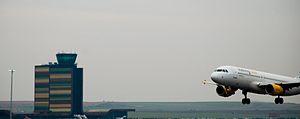
L'aéroport de Lleida-Alguaire est un aéroport espagnol situé à Alguaire, en Catalogne. Il dessert également la ville de Lleida dont il est distant d'une quinzaine de kilomètres.